Théâtre de Verdure de Nice

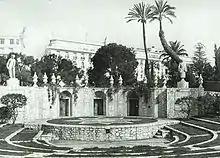
Théâtre de Verdure de Nice in 1947

The Théâtre de Verdure de Nice is an outdoor theater located in Nice, France, which was built in 1946 by architect François Aragon. It has a capacity of 1,850 seated or 3,200 standing. Notable artists that have performed at the venue include Dalida, A-ha, Prince & the Revolution, R.E.M., Iron Maiden, Santana, Metallica, Joe Satriani, AC/DC, Elton John, Frank Zappa and Judas Priest.